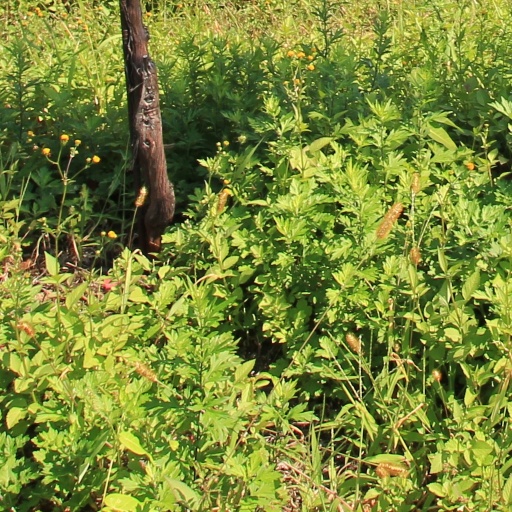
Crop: grape